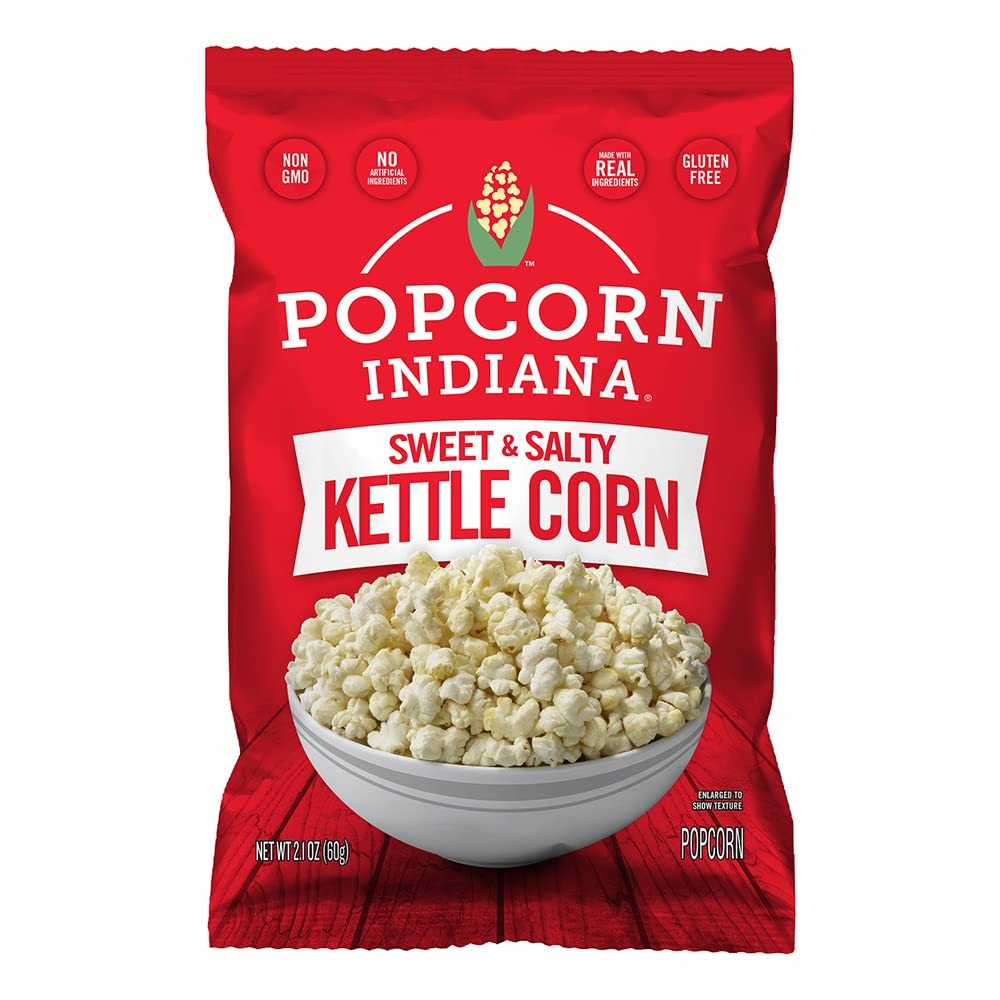
Item Name: Popcorn Indiana Kettle Corn, King Size Bags Caddy, 2.1 Oz (Pack of 6)
Bullet Point 1: Includes Six (6) 2.1-oz. bags of Popcorn Indiana Kettle Corn
Bullet Point 2: Sweet & Salty Kettle Corn that's pre-popped and ready-to-eat!
Bullet Point 3: Made with 4 Real, Simple Ingredients
Bullet Point 4: Certified gluten-free, Non-GMO, no artificial flavors, colors, or preservatives, no high fructose corn syrup
Bullet Point 5: Delicious American popcorn made from simple, real ingredients grown in the heartland and popped fresh daily
Value: 12.6
Unit: Ounce

Price: 22.99